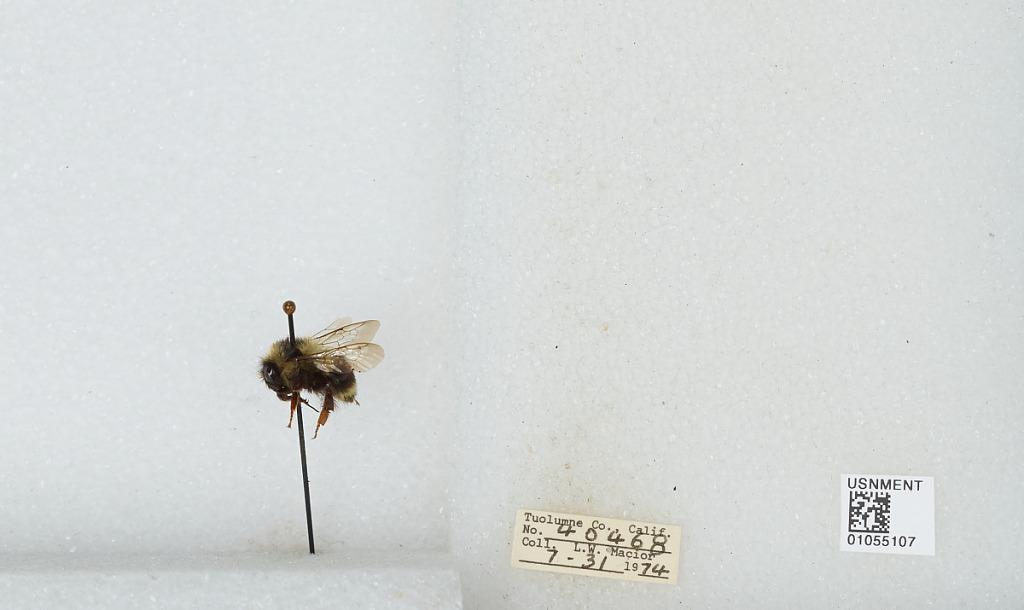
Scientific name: Bombus bifarius nearcticus
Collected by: L. Macior
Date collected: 1974-7-31
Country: United States
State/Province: California
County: Tuolumne
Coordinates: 38.02, -119.93